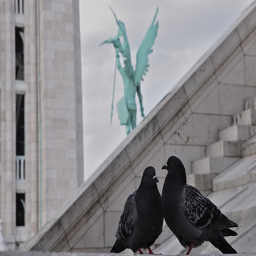
Two black and gray pigeons near a copper sculpture.
Two pigeons greet each other on the roof of a stone building
a couple of black birds that are next to each other
Two pigeons are on a roof near an angel statue.
Two pigeons perch on the roof of a building with a statue of an angel behind them.